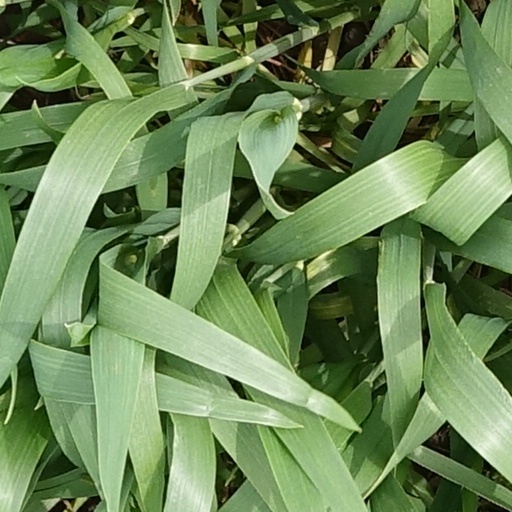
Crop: wheat